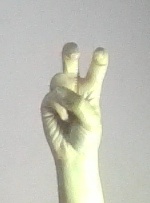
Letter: toot